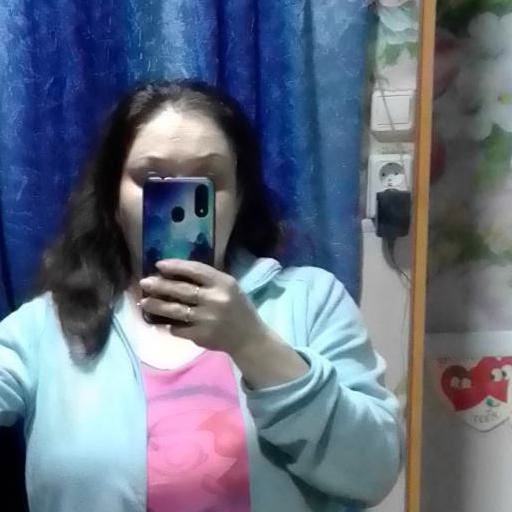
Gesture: no_gesture